Grantaire

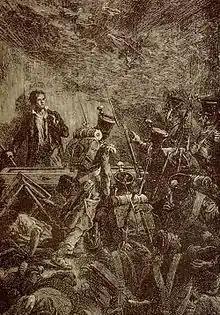
The deaths of Enjolras and Grantaire

Grantaire is a fictional character from the 1862 novel "Les Misérables" by Victor Hugo. He is a student from the South of France and is one of the principal characters of the revolutionary group known as the Friends of the ABC. According to the novel, the Friends of the ABC only tolerate him because of his good humour, and he only joins because of his veneration of the leader, Enjolras. He often signs with his rebus: R and, at one point, Bossuet calls him "Capital R." He is a gambler and often drunk.